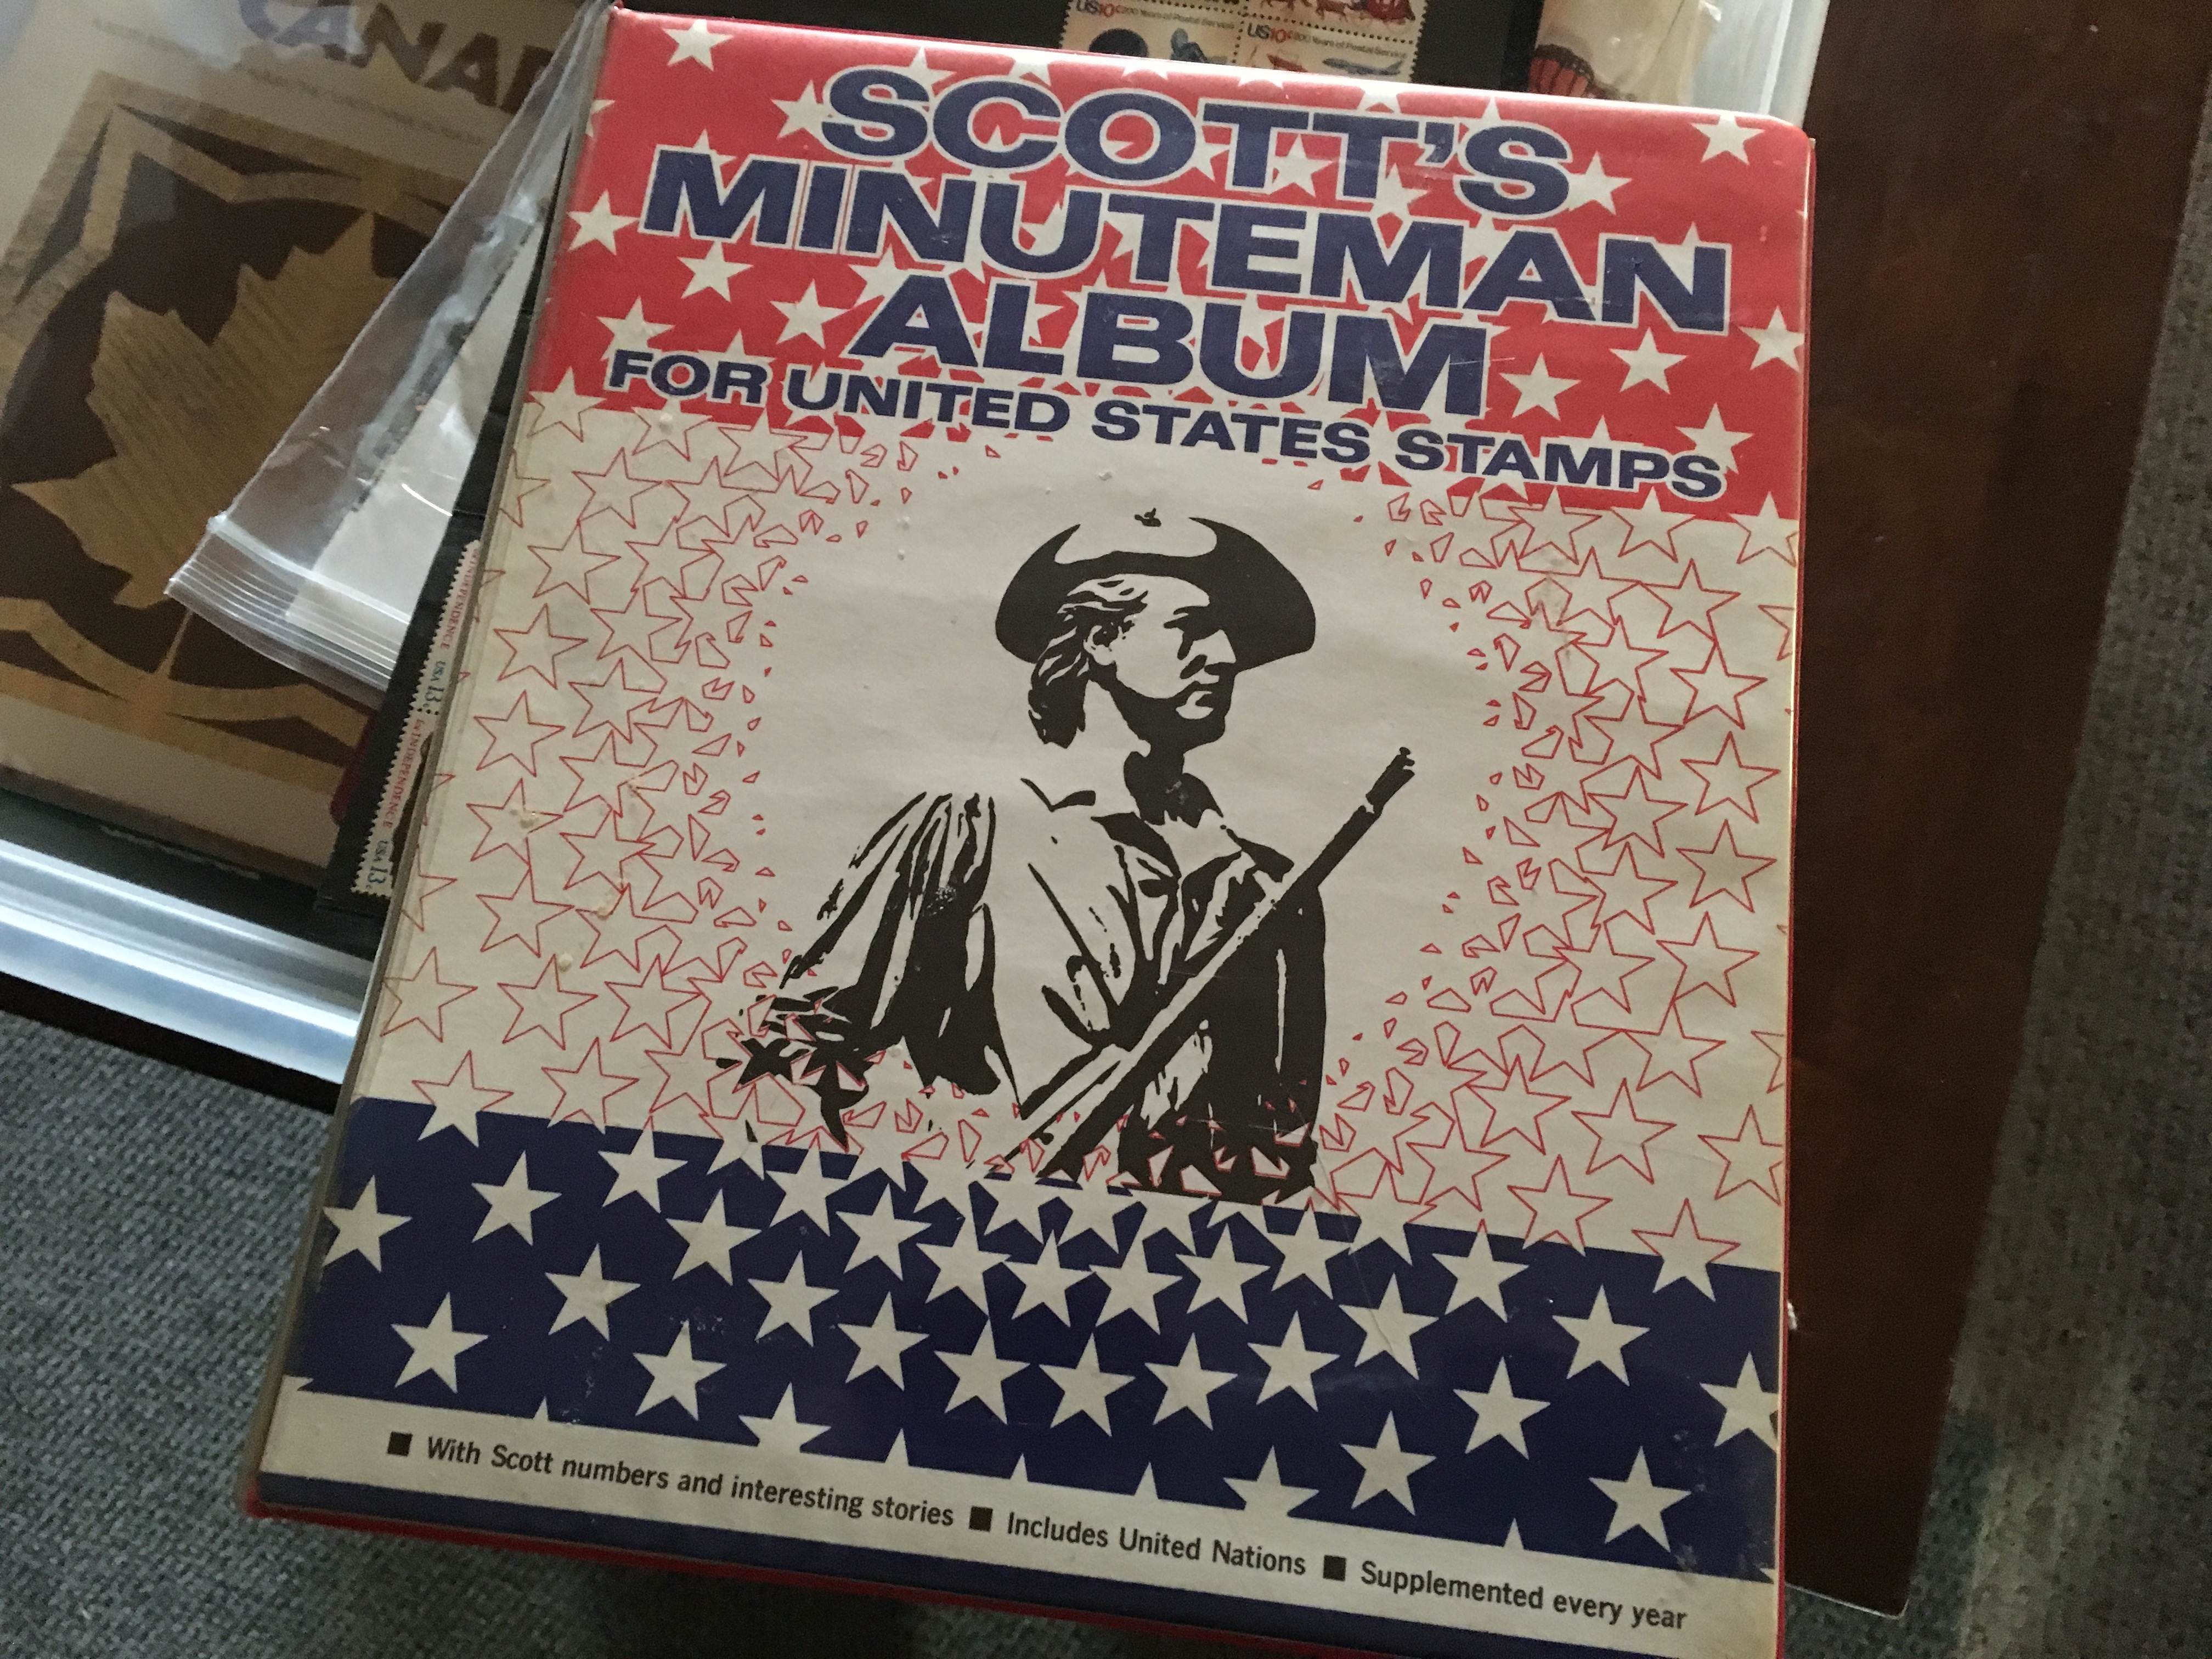
art, fiction, poster, comics